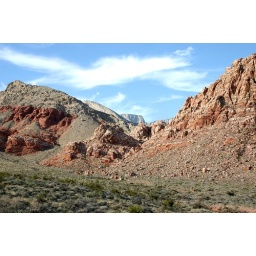
red rocks near Las Vegas